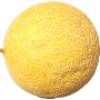
Label: Cantaloupe 1